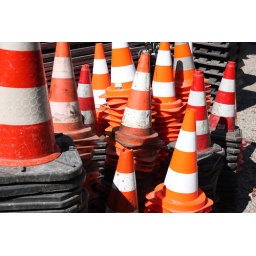
Hats in red & white